Parablechnum wattsii

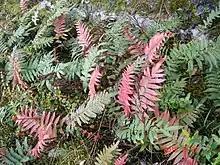
Growing in the Florentine Valley, Tasmania. This image shows the bronze-pink colouration of the young fronds.

The mature "Parablechnum wattsii" can grow from 30 cm to 125 cm tall, with large erect fronds. The fern can spread horizontally using scaled rhizomes, which have a creeping, branched habit. Members of the family Blechnaceae exhibit distinctive dimorphic fertile and sterile fronds, which are easily identifiable. The mature sterile fronds are dark, dull green, and leathery and pinnate. Young sterile fronds are pink-bronze tinged until maturity. The pinnae are close together on a long stipe, with the lower pinnae only slightly shorter than the upper pinnae, and a long frond tip. The pinnae have a finely toothed margin, and are slightly stalked - not sessile. They exhibit conspicuous lateral veins, which are crowded and parallel. The fertile fronds are longer than the sterile fronds, and generally grow in the centre of the fern. Sori are continuous along the underside of each mid-vein and cover the majority of the underside of the frond. The pinnae are linear, long and coarse, with long membranous indusia which can be difficult to see in mature fronds.